Hammerstein

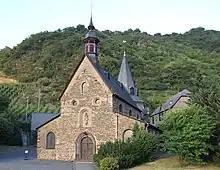
Saint George's church

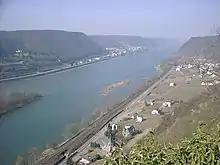
Niederhammerstein

Hammerstein is a municipality on the river Rhine in the district of Neuwied in Rhineland-Palatinate in Germany.